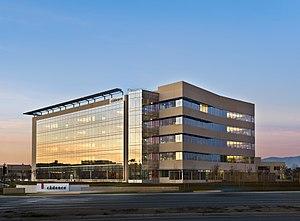
Cadence Design Systems est une entreprise américaine d'informatique, qui fait partie de l'indice NASDAQ-100.